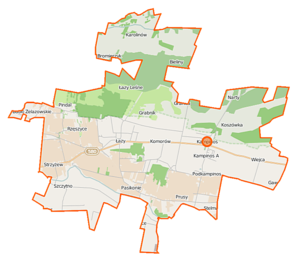
Kampinos est une gmina rurale du powiat de Varsovie-ouest d&ans la Voïvodie de Mazovie, dans le centre-est de la Pologne.